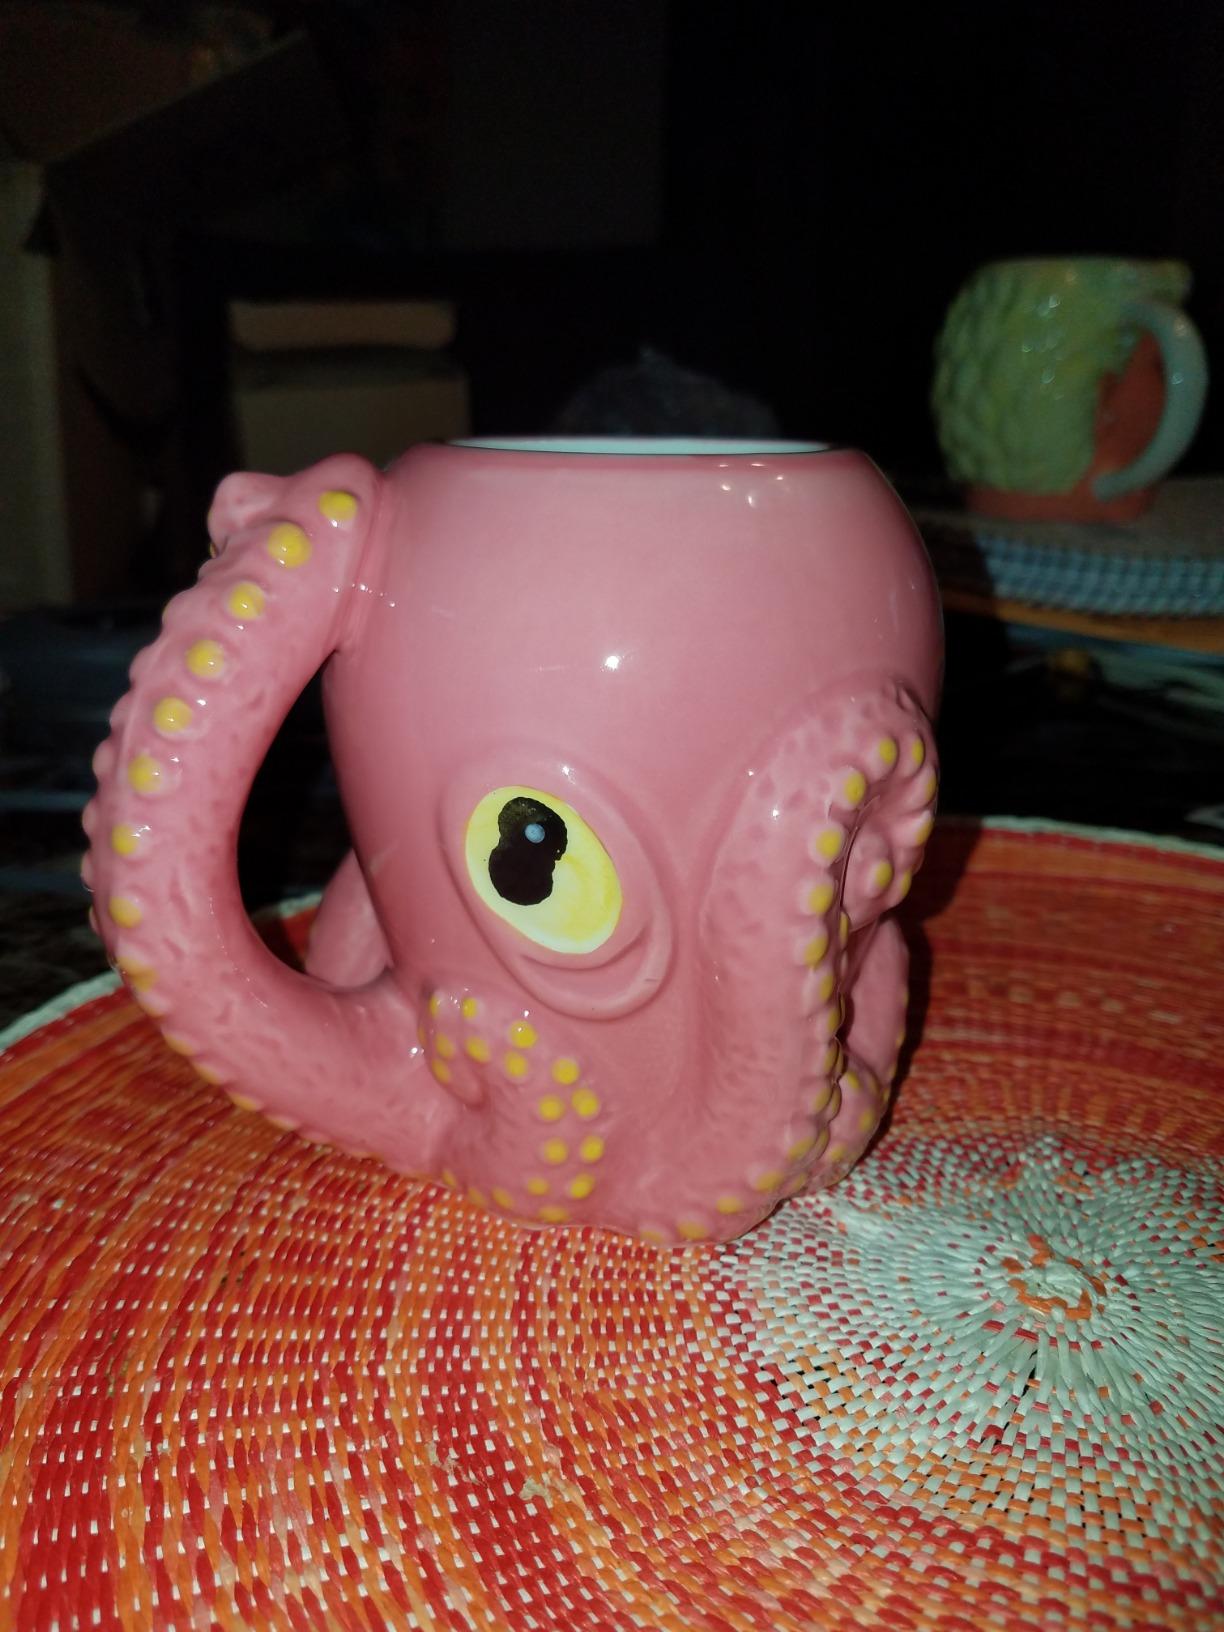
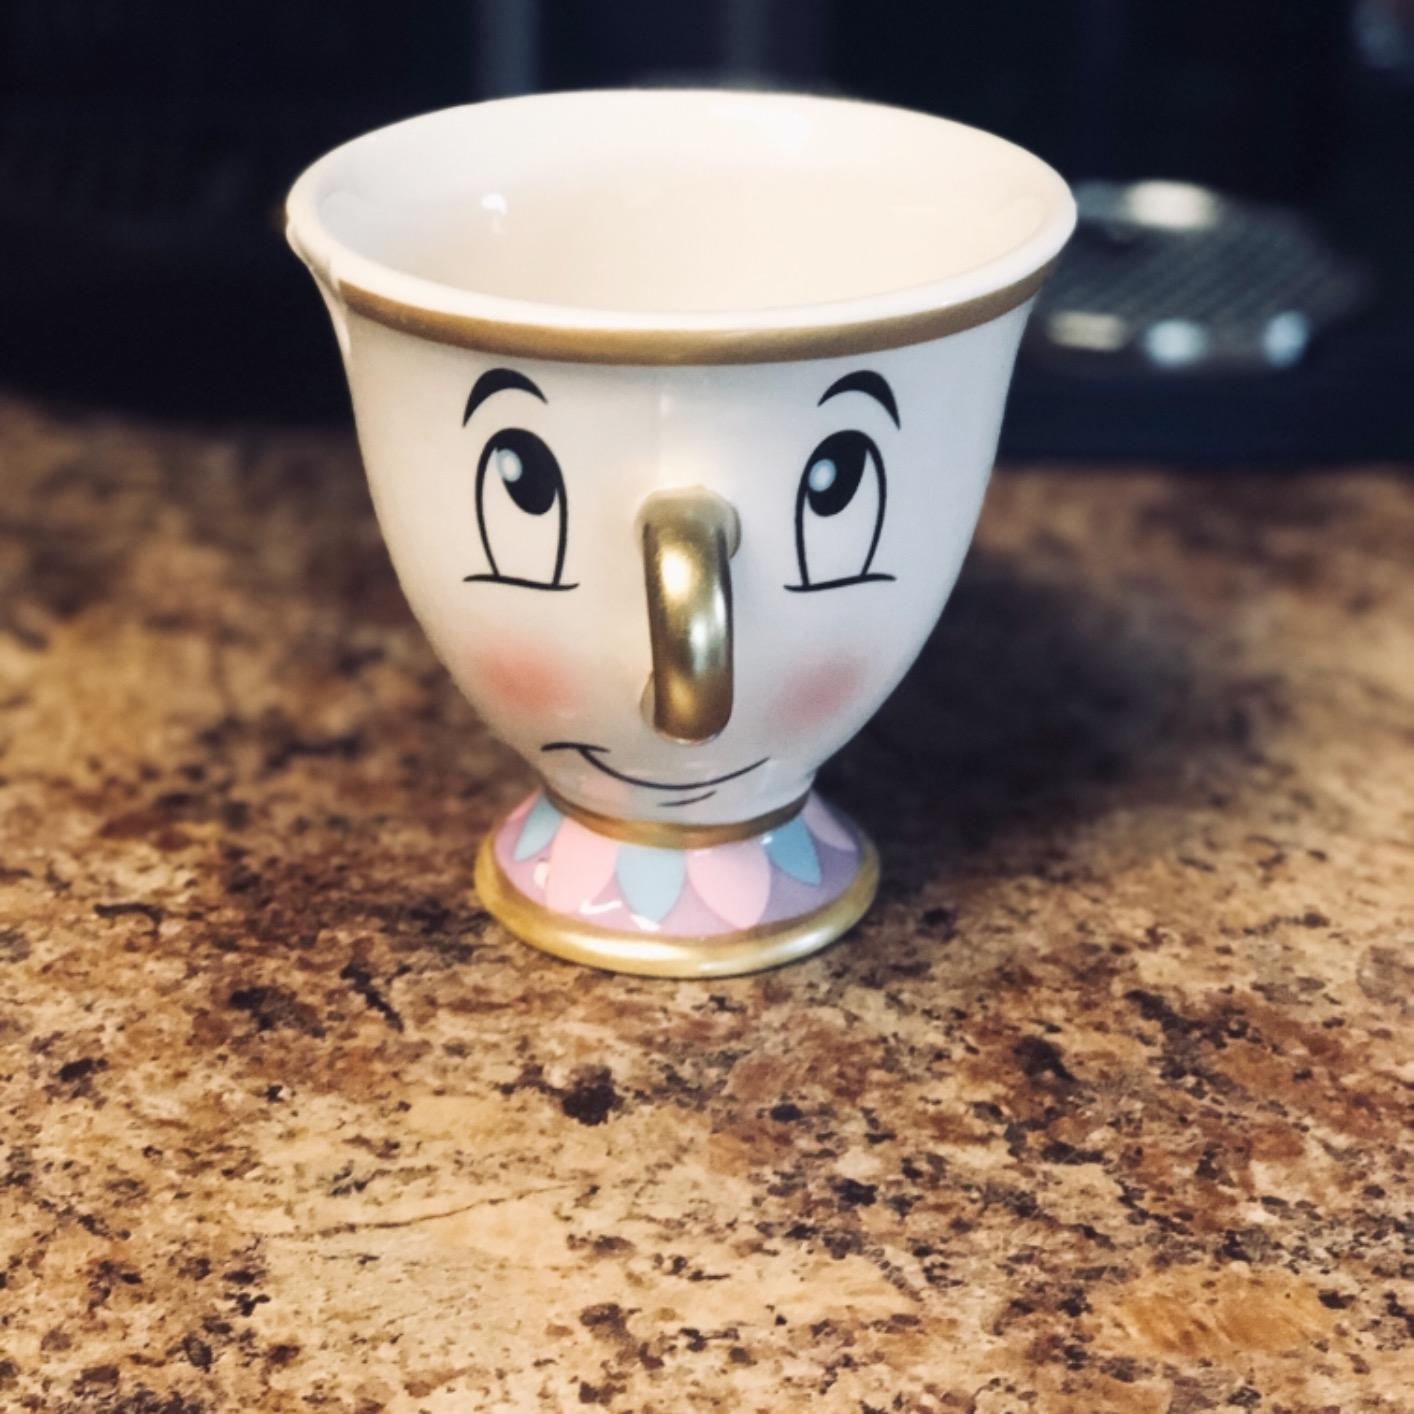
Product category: items_mug
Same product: no